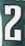
Number: 2